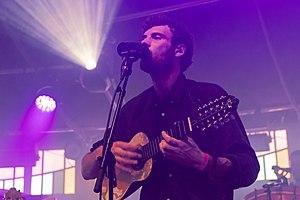
Josh Edwards, connu professionnellement sous le nom de Blanco White, est un auteur-compositeur-interprète britannique. Originaire de Londres, Edwards s'est rendu à Cadix, en Espagne, pour étudier la guitare flamenca sous la direction de Nono García, avant de se rendre à Sucre, en Bolivie, où il a été initié à la musique folklorique locale traditionnelle et a appris à jouer du charango, un instrument andin. En 2014, il a réuni influences andalouses et latino-américaines tout en conservant ses racines musicales anglaises, ce qui a lancé son projet solo Blanco White.